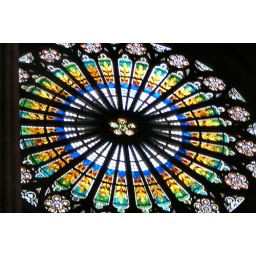
Stained glass window in Strasbourg catherdral.